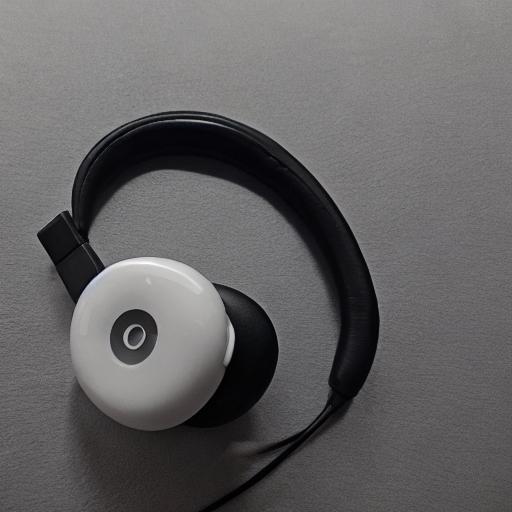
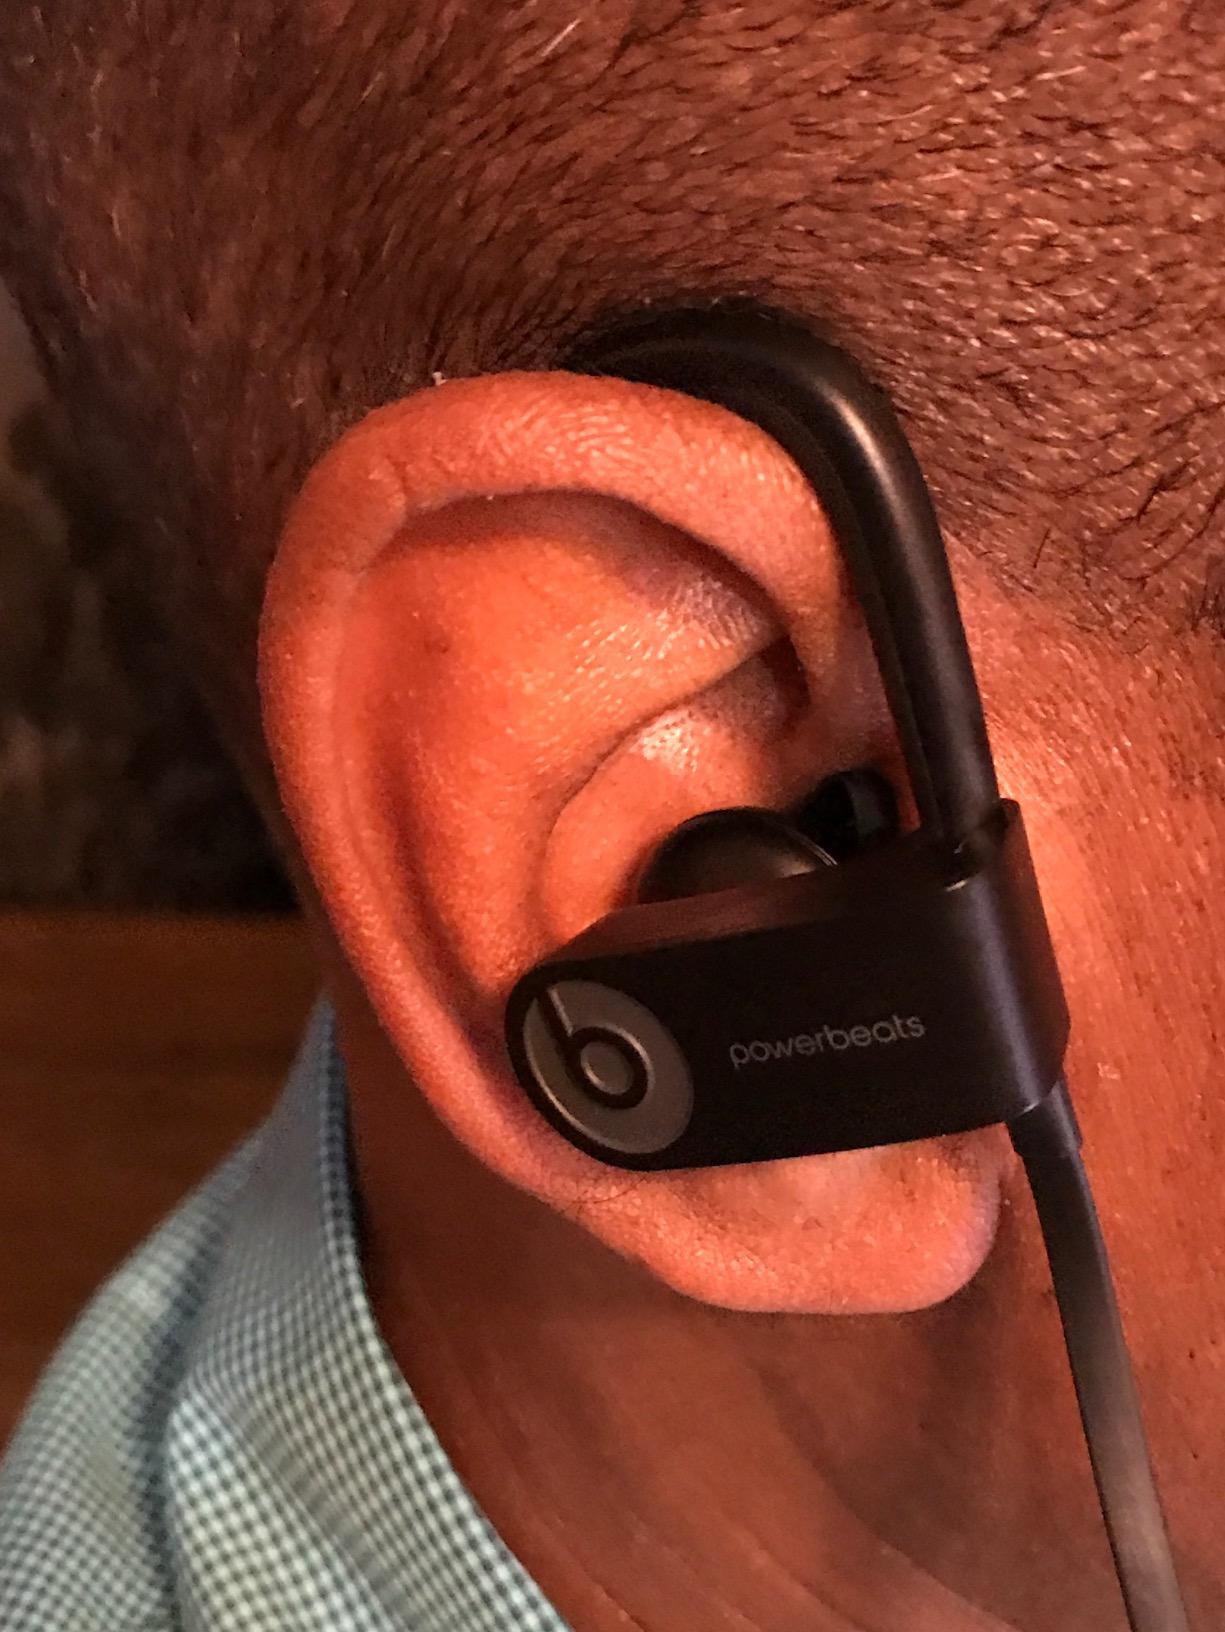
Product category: headphones
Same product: no